Augusta Treverorum

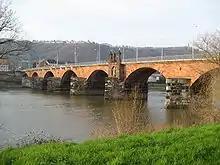
View of the Roman bridge from the east

Another large temple area was discovered on the western bank of the Moselle at the foot of the Markusberg. It was located at a slight valley incision, where the spring, later called Heideborn, which was revered as having healing powers, emerged. In the area of the "Irminenwingert" (therefore also called temple at the Irminenwingert) a walled district in the form of an irregular quadrangle of more than 100 meters side length could be proven.